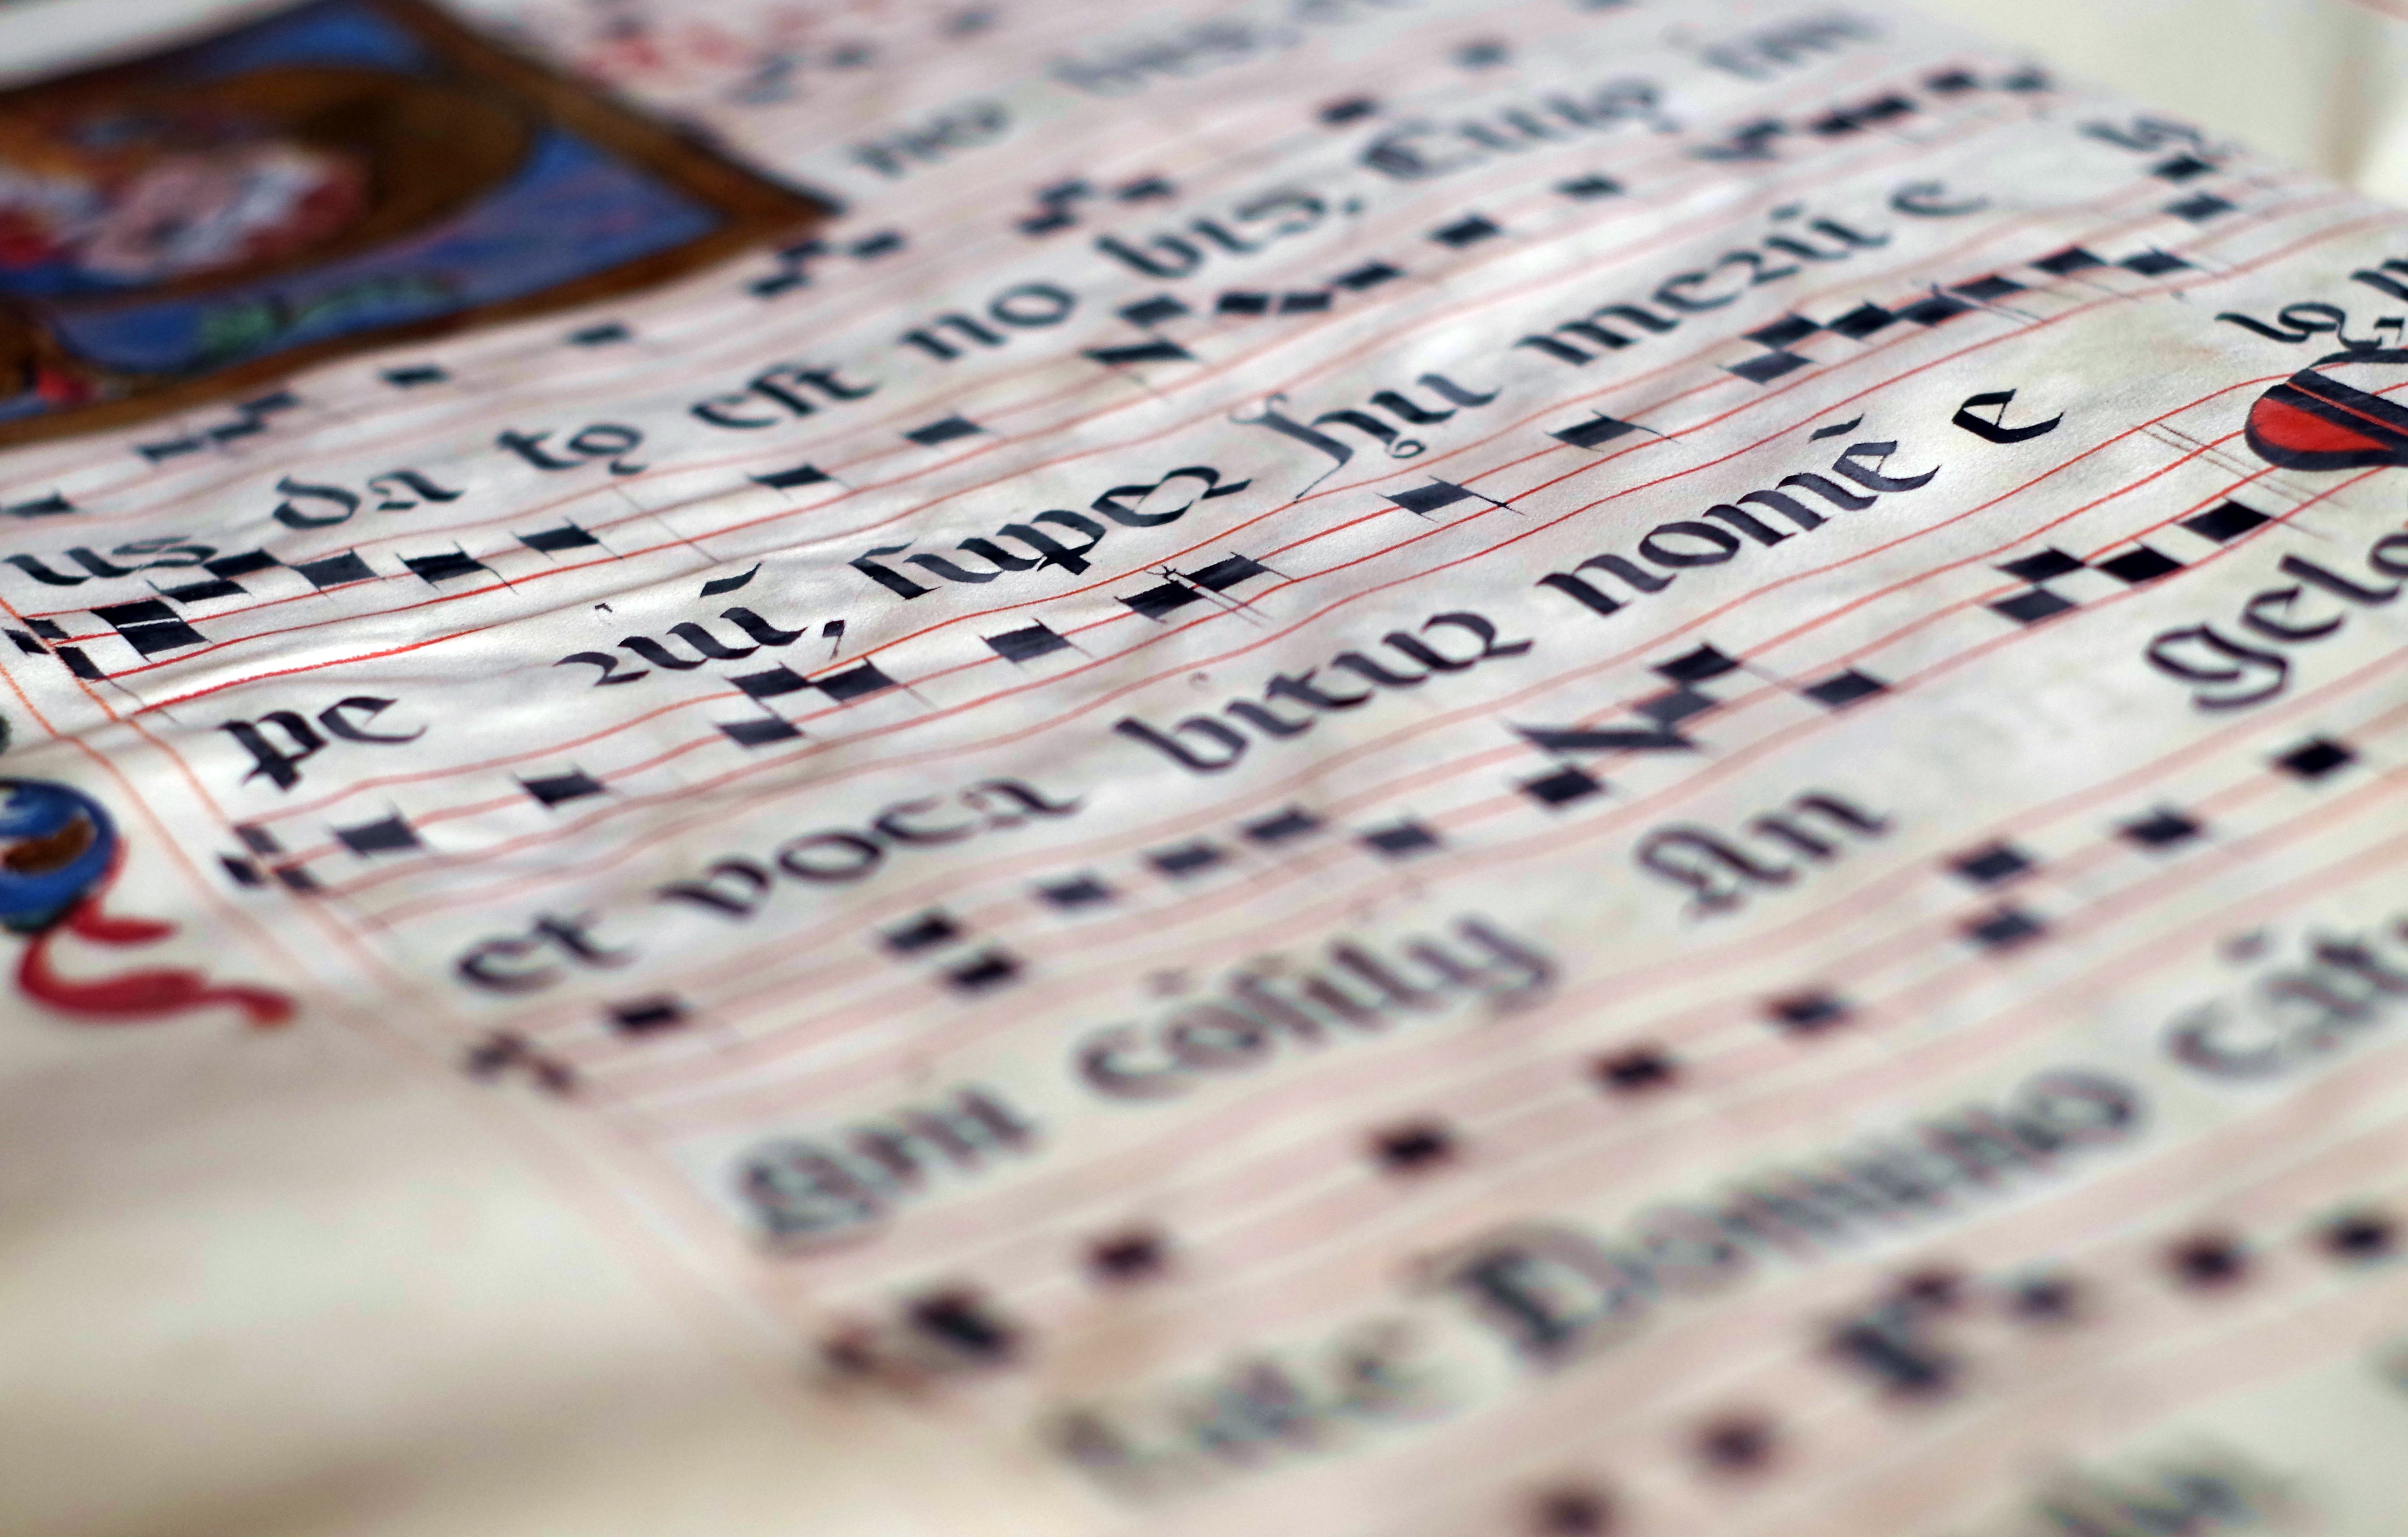
writing, music, number, note, parchment, close up, brand, cash, font, manuscript, handwriting, history, calligraphy, colored, shape, scores, ticket, melody, staff, the middle ages, old ancient, czterolinia